Outer trench swell

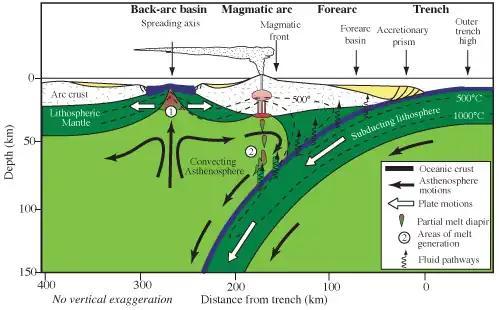

The outer trench swell, outer trench high, or outer rise is a subtle ridge on the seafloor near an oceanic trench, where a descending plate begins to flex and fault in preparation for its descent into the mantle at a subduction zone. The lithosphere is bent upwards by plate stresses, and is not in isostatic equilibrium (distinguish from the "outer ridge" of a forearc).